Albert M. Todd

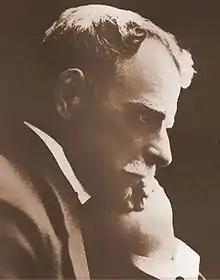

Albert May Todd (June 3, 1850 – October 6, 1931), known as "The Peppermint King of Kalamazoo," was an American chemist, businessman, and politician from the state of Michigan. A philanthropist and advocate of public ownership of utilities, Todd made his fortune as the founder of the A.M. Todd Company, a world leader in the production of peppermint oil and other botanical extracts. Todd was also a renowned bibliophile. Much of his large book collection is now scattered throughout the holdings of several American universities. He served one term in the United States House of Representatives from 1897 to 1899.